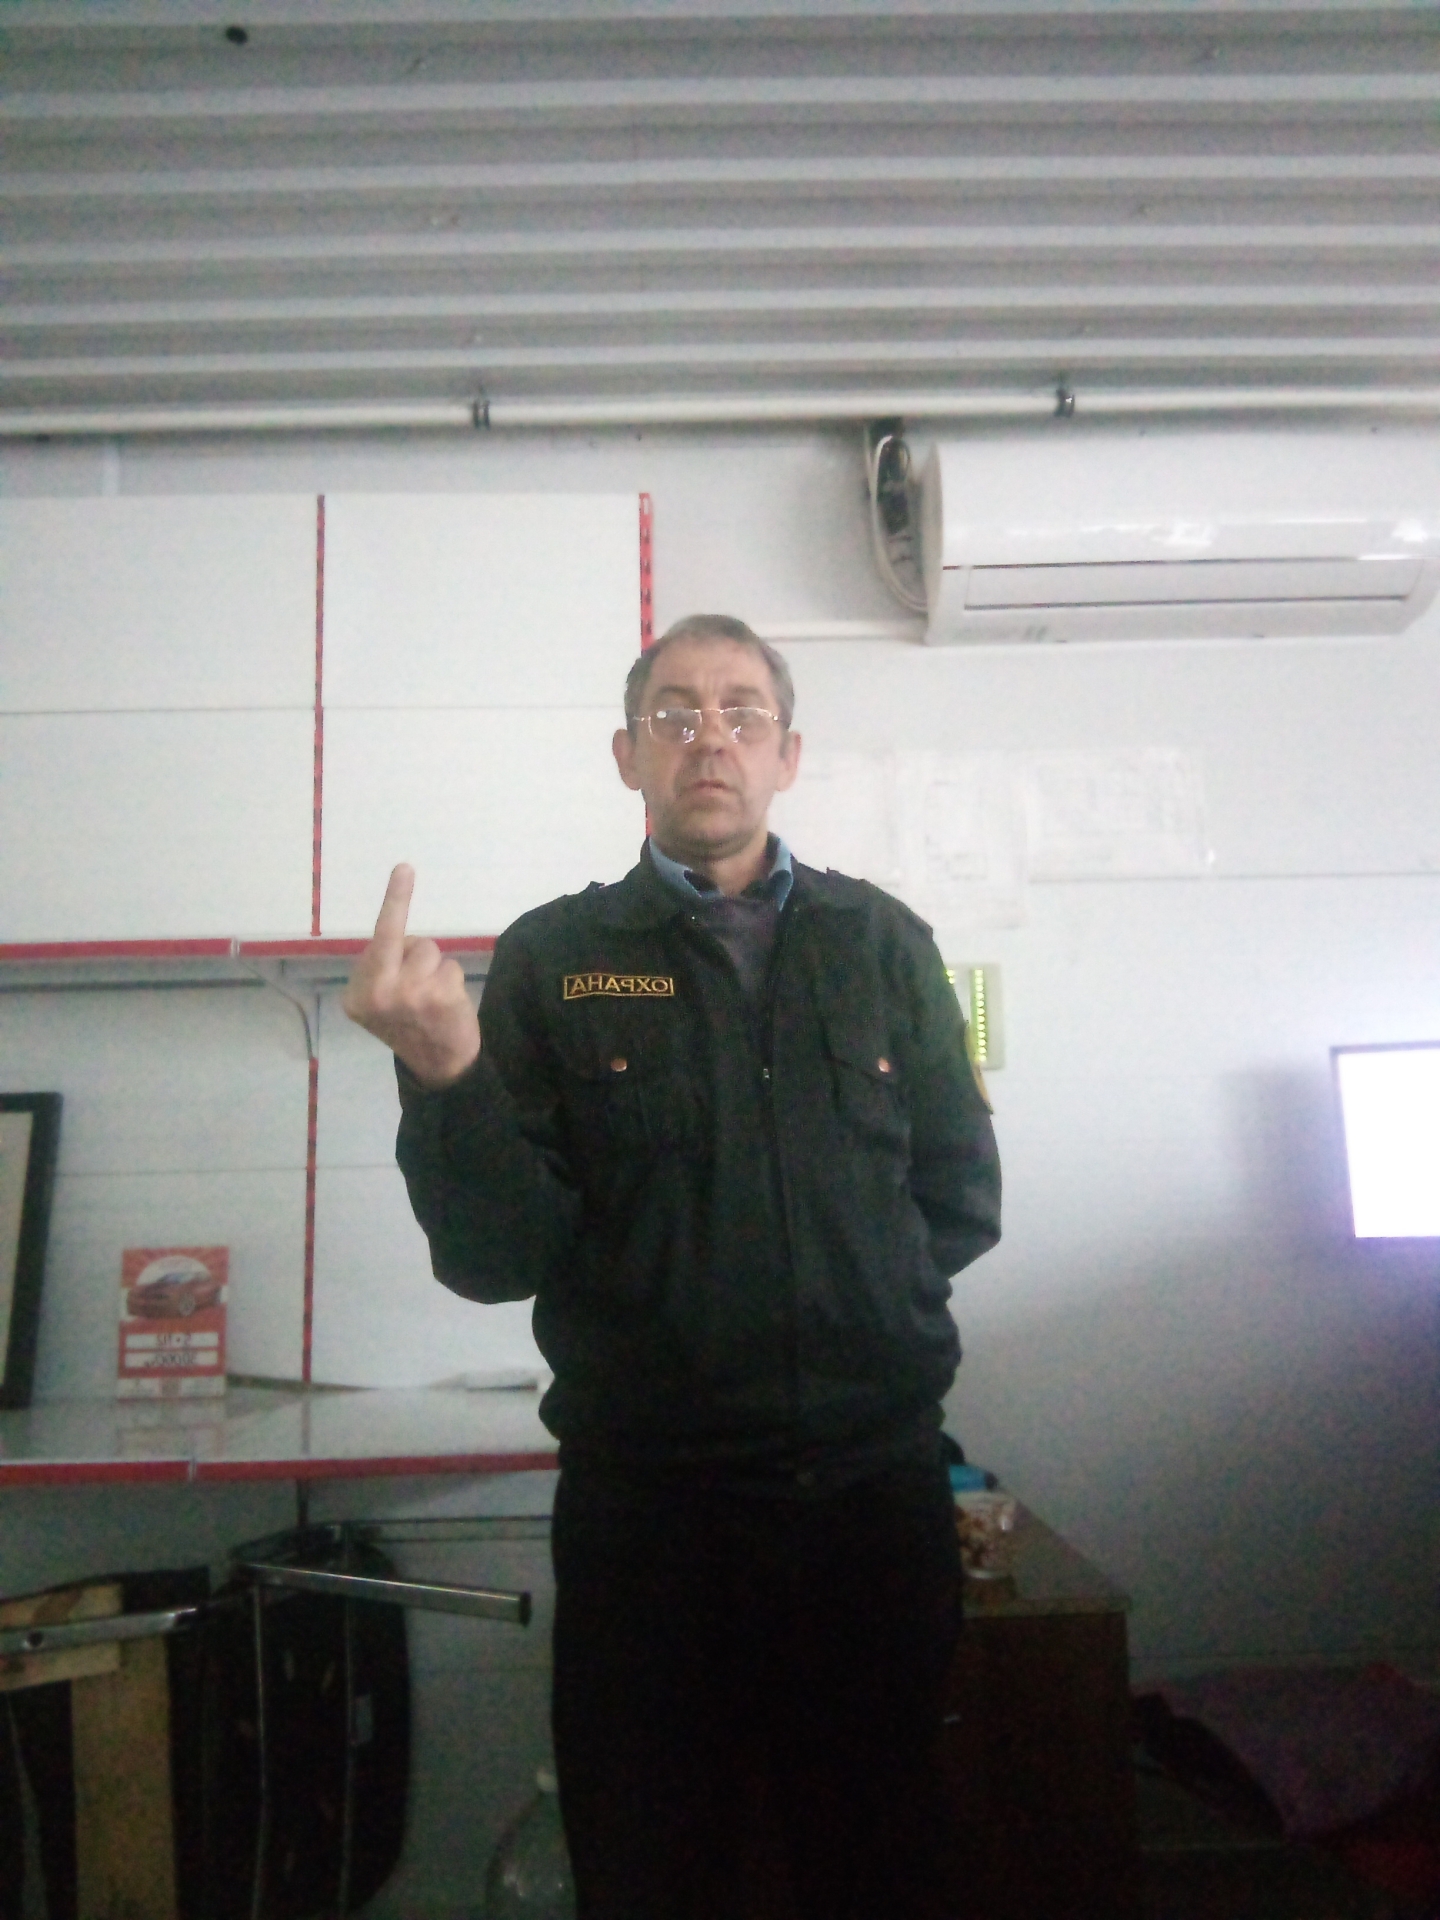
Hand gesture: middle_finger